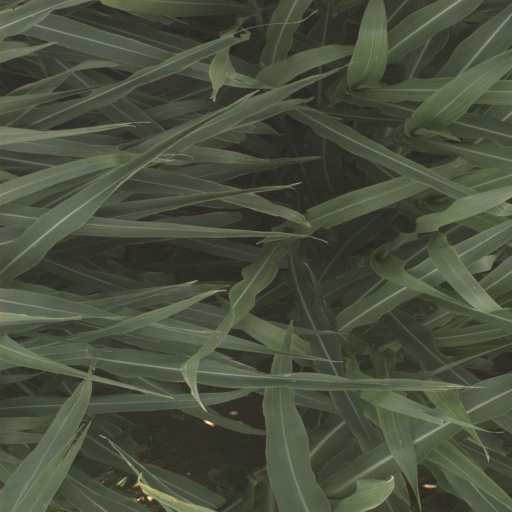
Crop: sorghum